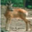
Label: deer